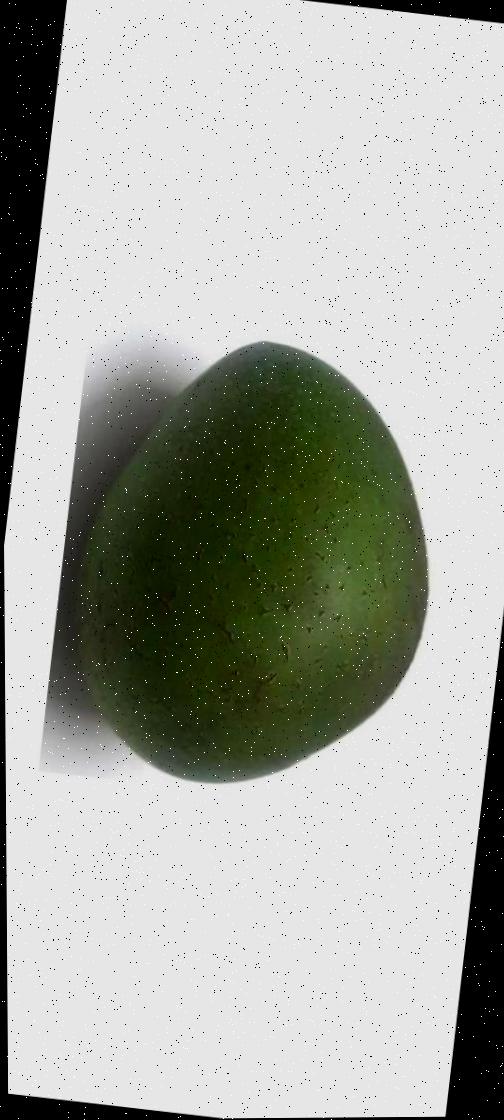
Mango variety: Ashshina Zhinuk